Revolt of Horea, Cloșca, and Crișan

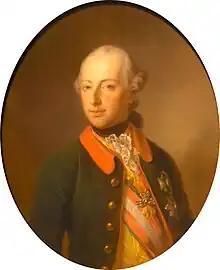
Portrait of Joseph II by Georg Decker

As representative for the Romanian peasants, Horea — whose official name was Vasile Ursu Nicola — traveled to Vienna often in the years from 1779 to 1782 to explain the hardships of the Transylvanian peasantry and lack of representation, without any result. The trigger of the events occurred on 31 January 1784, when Emperor Joseph II issued an order to increase the number of the border guards of Transylvania. Many men from many villages assembled in Alba Iulia to enroll in the army as an option to live better instead of the obligatory labor system to their landlords. Most of them were Romanian peasants. The local authorities tried to slow down the process assuming the Gubernium got around and did not involve them. The people interpreted this action as the "nobility" opposing their chance for a better fate for their families. Horea spread a rumor that Joseph II appointed him as leader of the Romanians who wished to enroll into service, while Crișan called the serfs to revolt in the surrounding areas of the Crișul Alb ("Fehér-Kőrös") river. Thereafter, more than ten thousand people united against the "nobility," who in their eyes were oppressors imposing high taxes on them. Shortly, the tensions culminated into a revolt, targeting the nobles and the non-Orthodox common people, mostly the peasantry (regardless of ethnicity), because they unfairly received opportunity for advancement in society. The massacres mostly affected the areas and population of Alsó-Fehér County, Zaránd County, and Hunyad County. Between the autumn of 1784 and the winter up to 1785, civilian casualties numbered about 4,000 people from 133 settlements, mostly Hungarians.